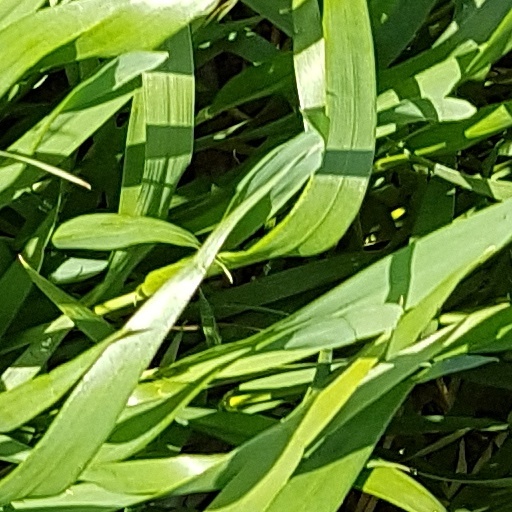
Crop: wheat